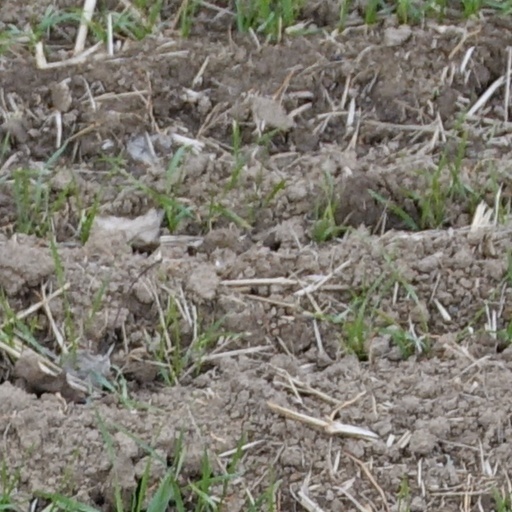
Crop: wheat